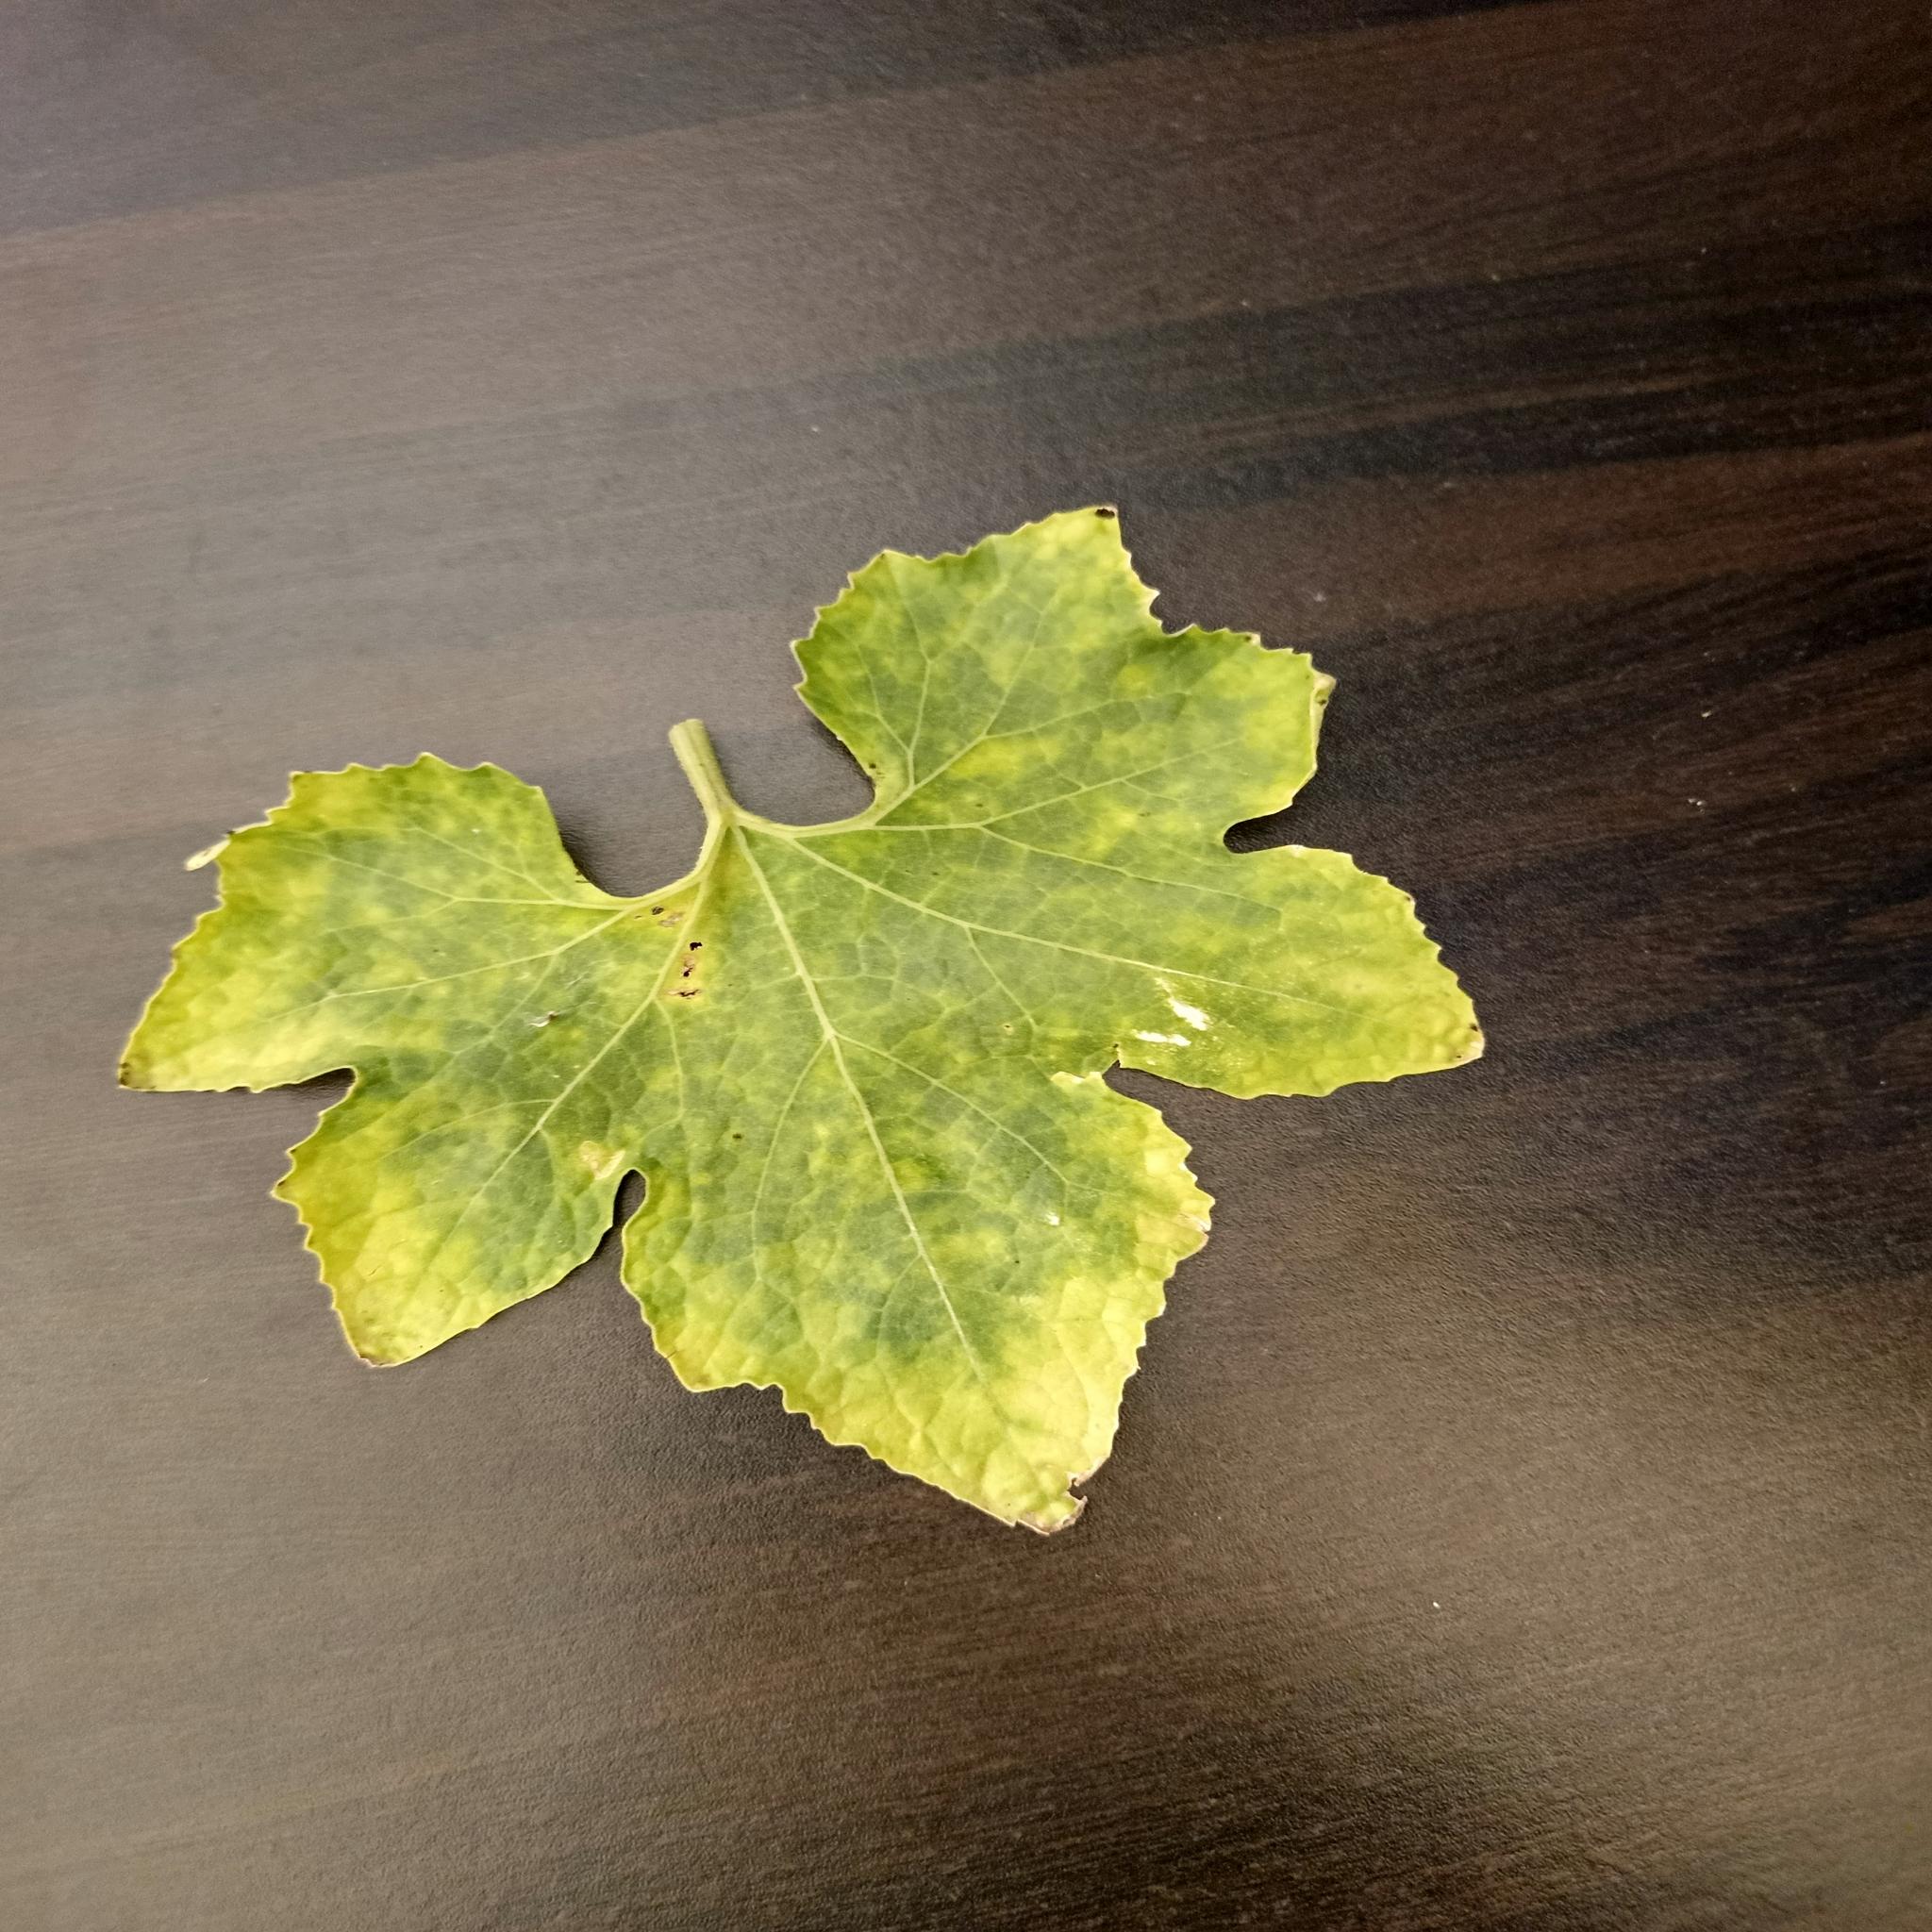
Label: Downy mildew